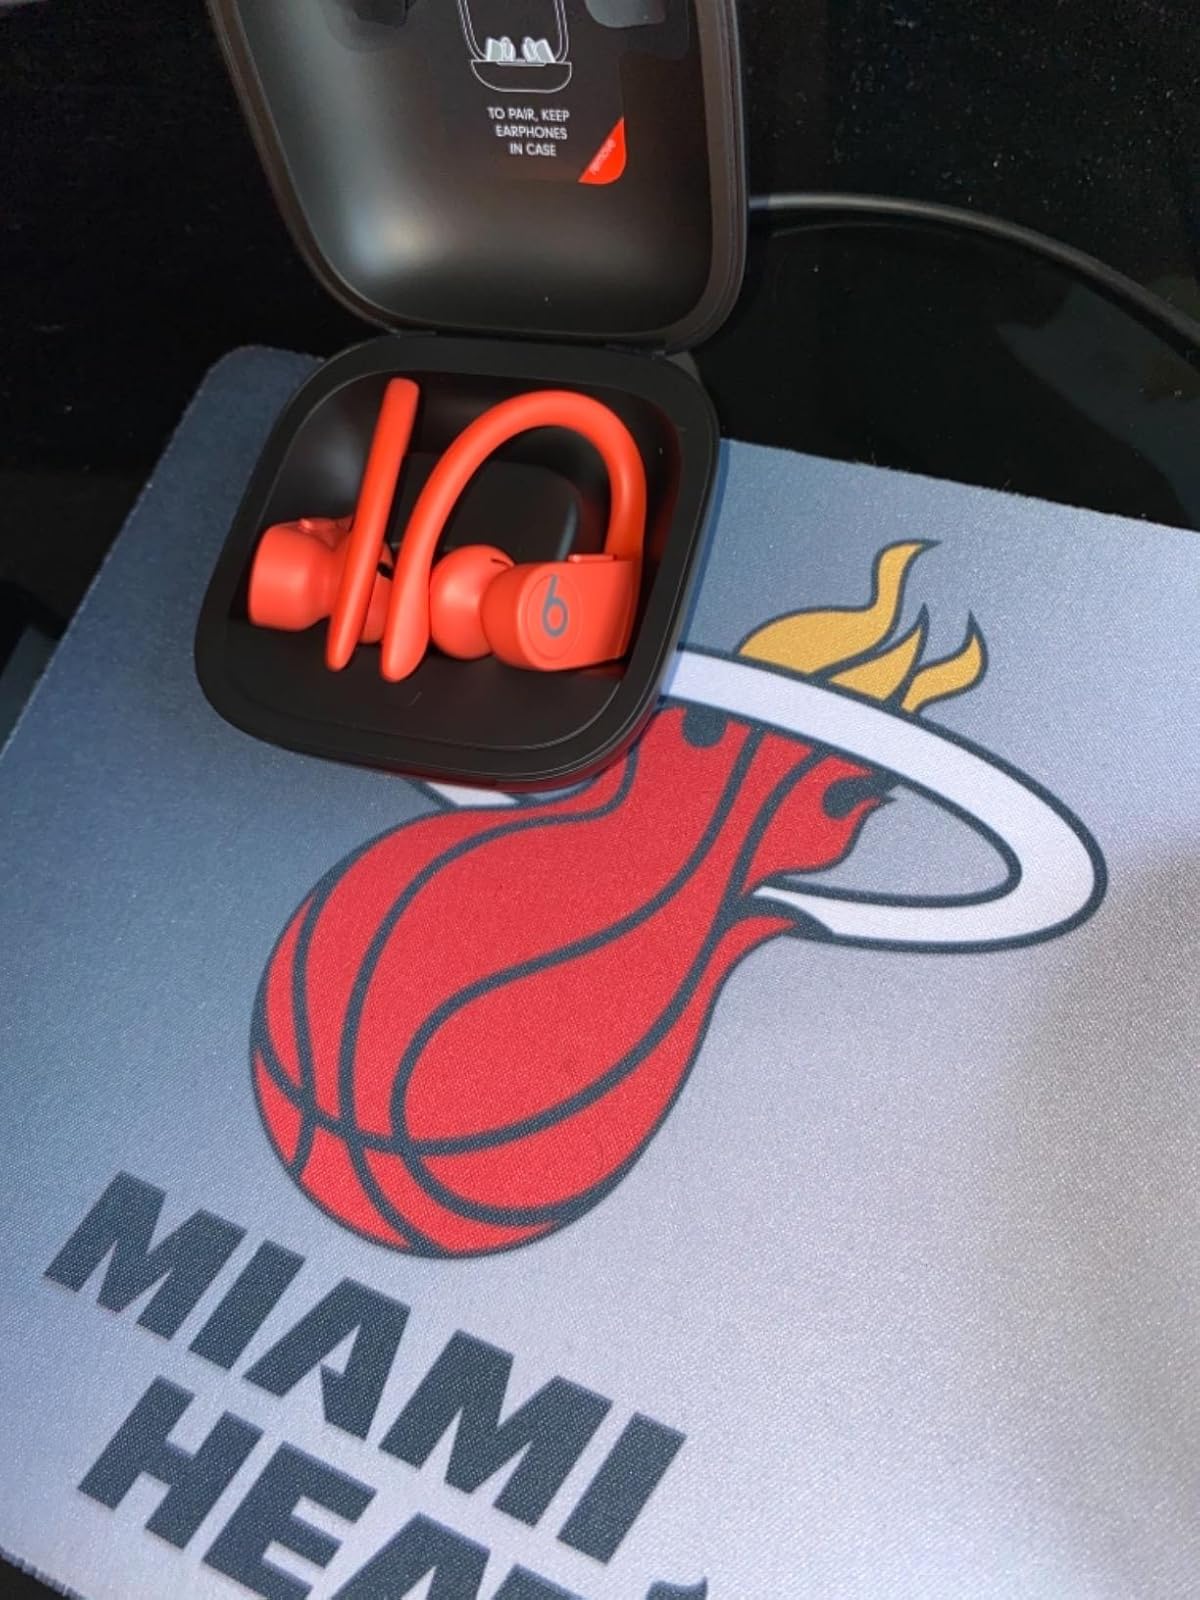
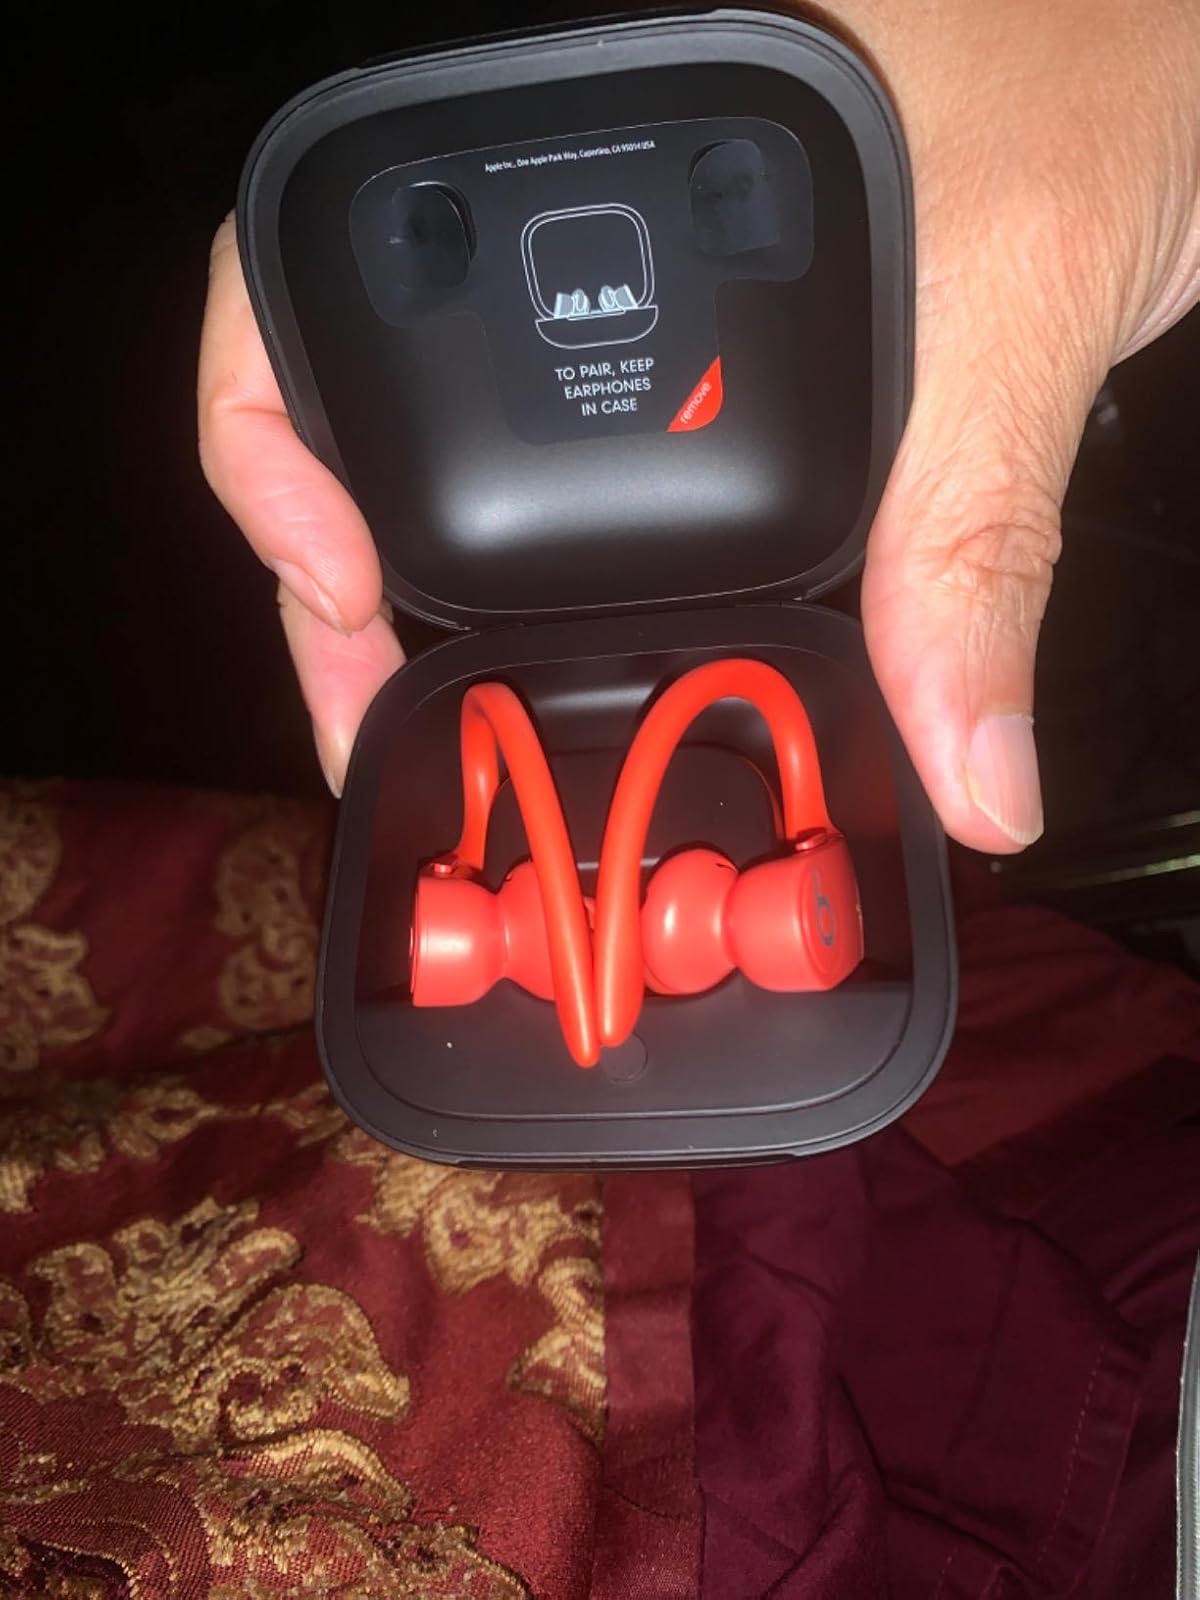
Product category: earbuds
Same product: yes